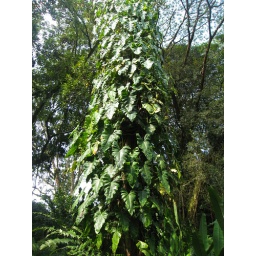
Crazy plant takes over tree